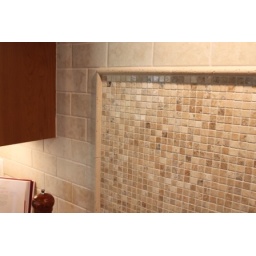
Compass Homes - Tiling detail over kitchen stove